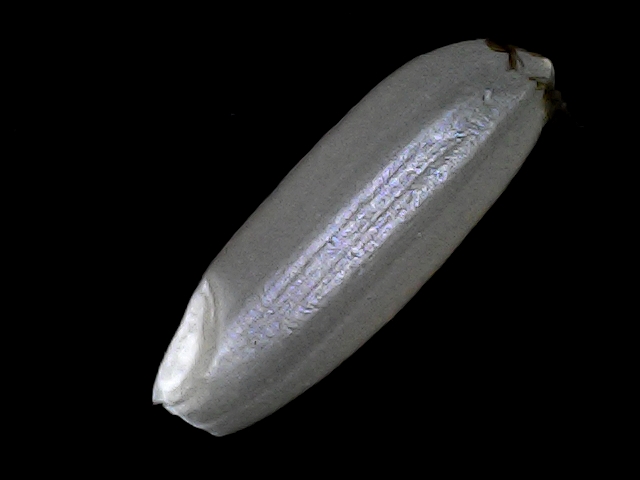
Rice variety: BRRI67